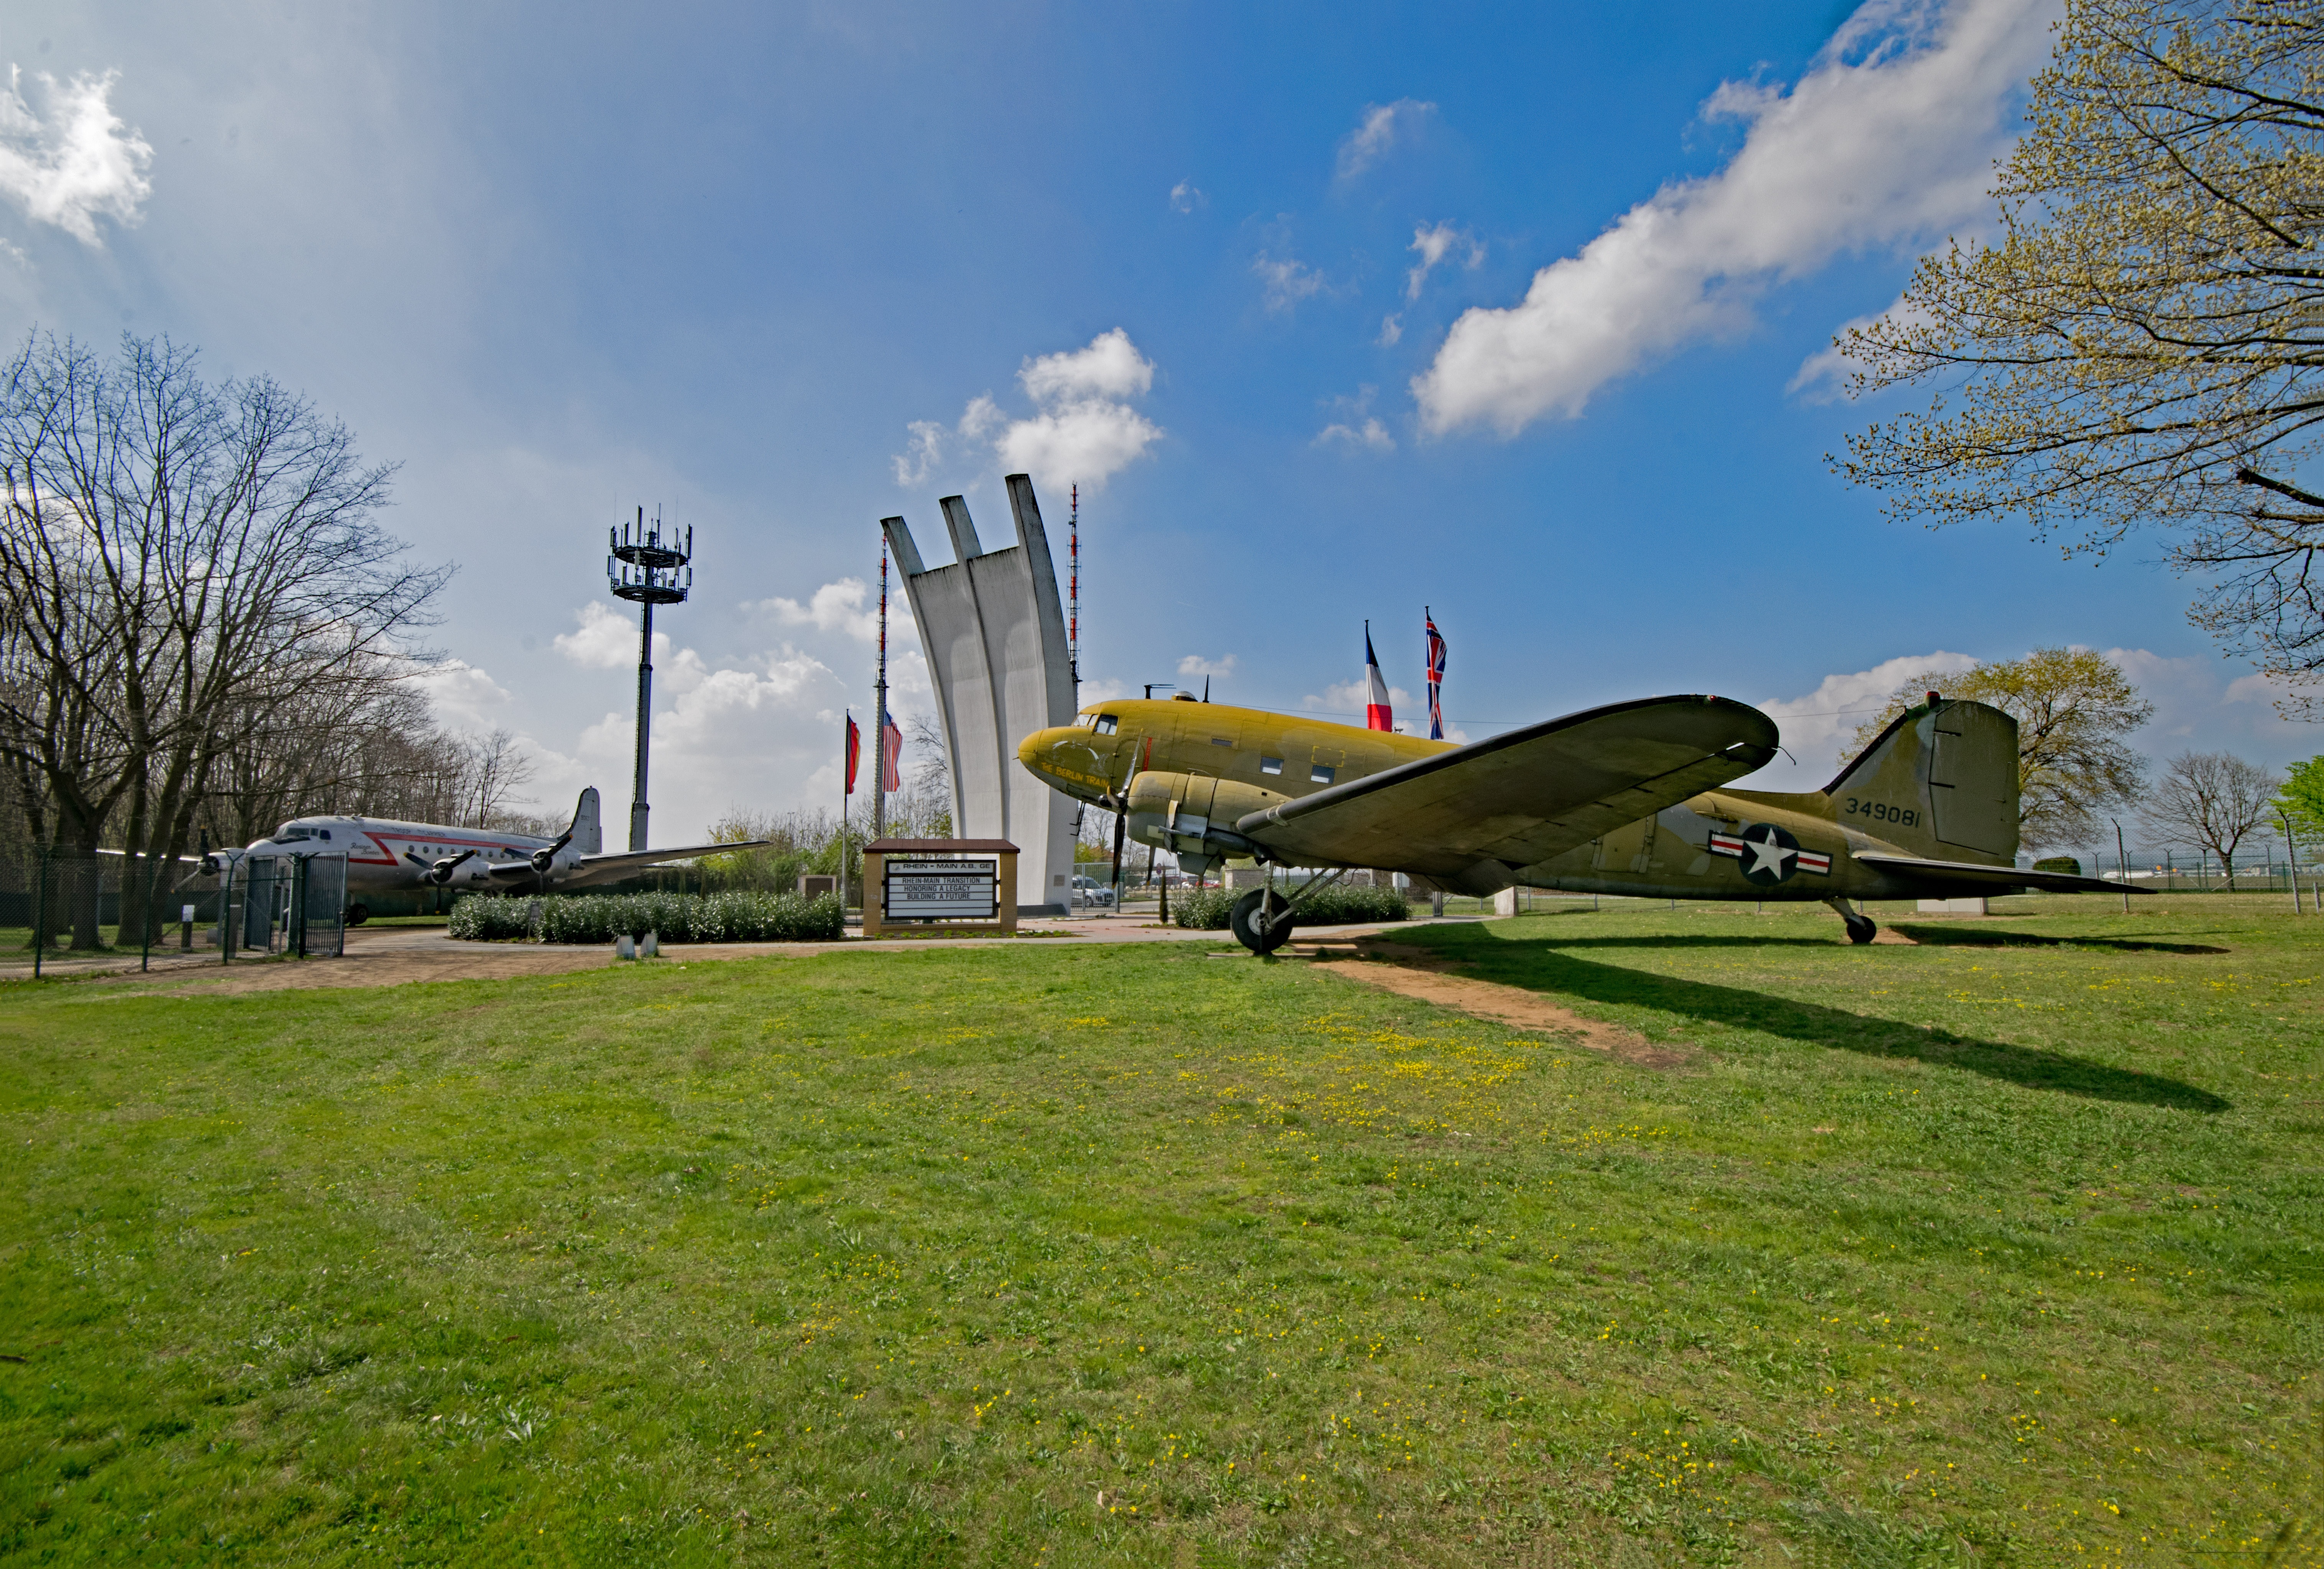
monument, airport, airplane, aircraft, airforce, transport, vehicle, aviation, flight, places of interest, germany, berlin, hesse, frankfurt, cold war, allied, atmosphere of earth, aircraft engine, air bridge, air bridge memorial, candy bomber